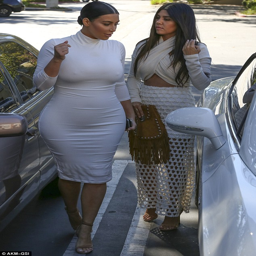
supportive : celebrity chatted away to socialite as they stepped out of the car